John Hart Evans

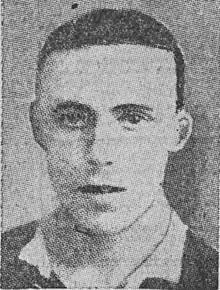

John Hart Evans (9 April 1881 – 9 August 1959) was a Welsh international rugby union centre who played club rugby for Pontypool. He won three caps for Wales during 1907.